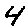
Label: 4